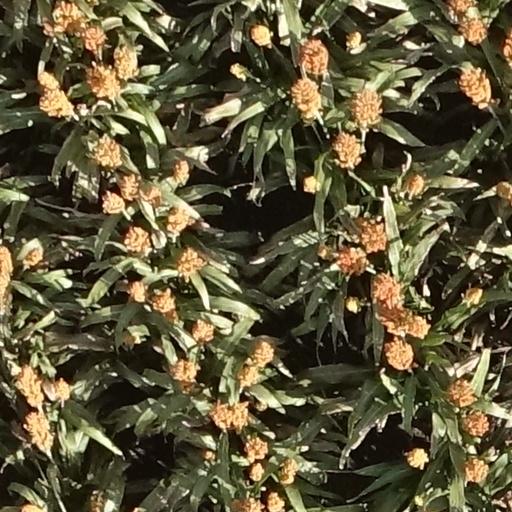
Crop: sorghum